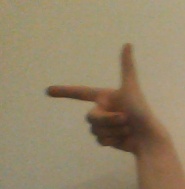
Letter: yaa